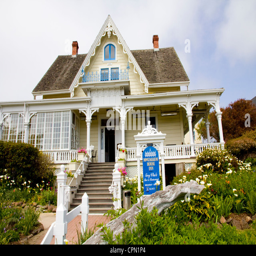
the ornate and historicstyle towers